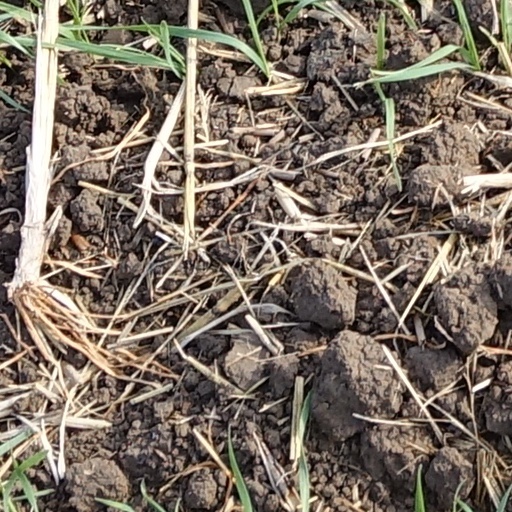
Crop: wheat